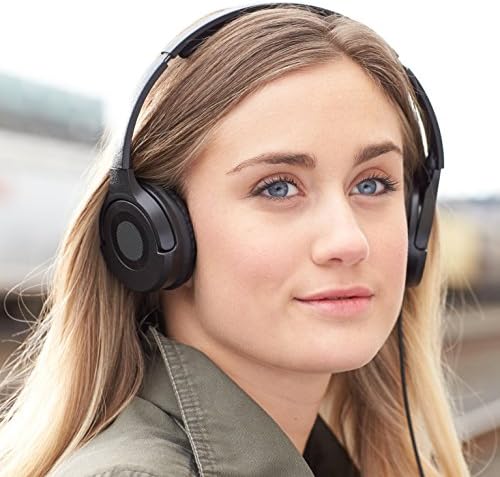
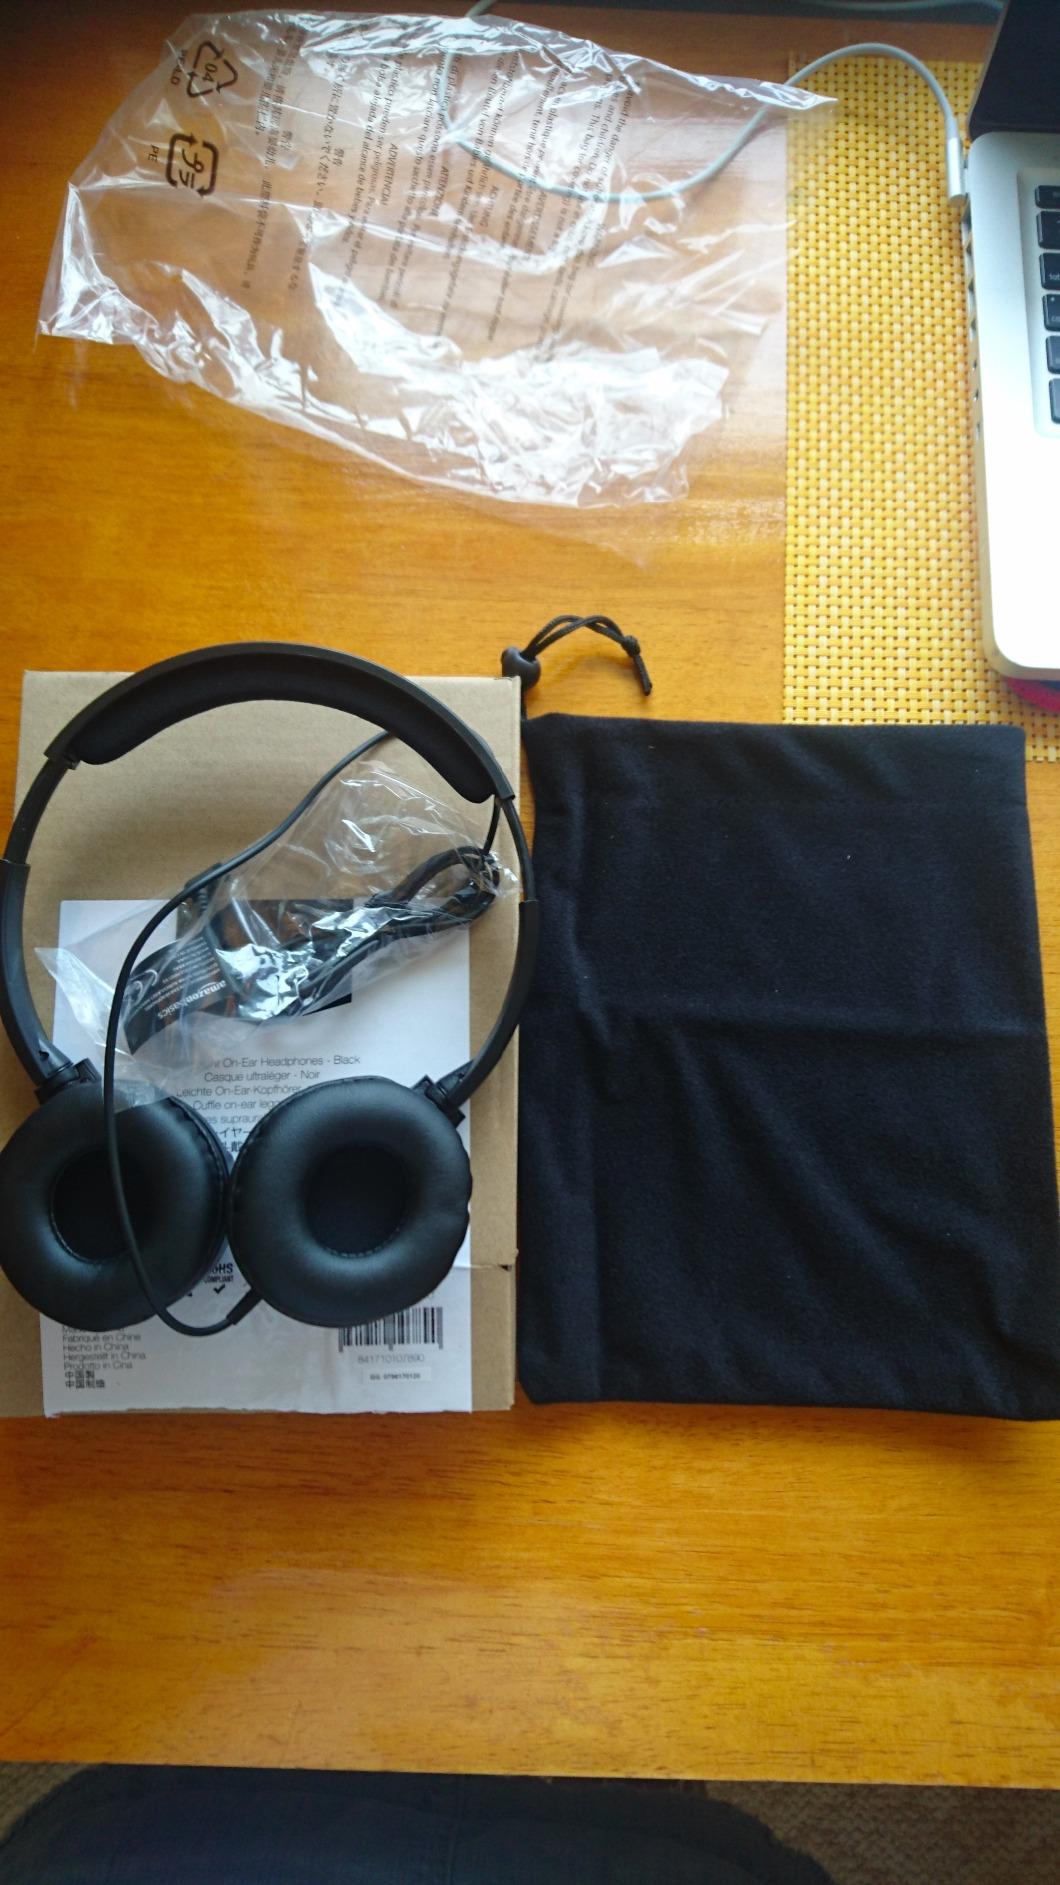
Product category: headphones
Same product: yes